François de Vial

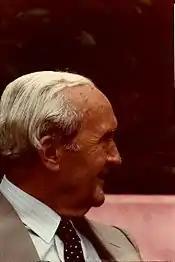
Francois de Vial

François de Vial (October 4, 1904 – May 16, 1984) was a diplomat and a Minister Plenipotentiary of France.